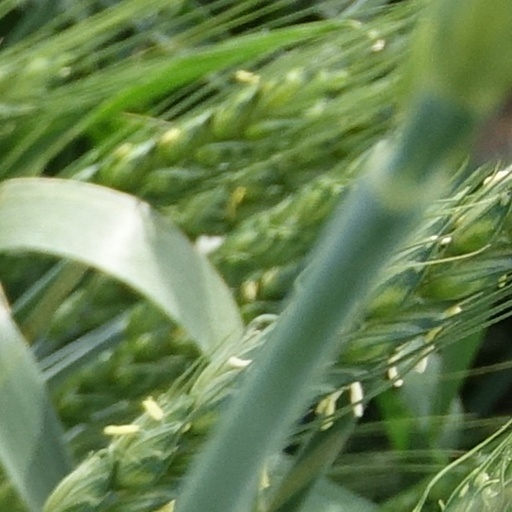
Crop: wheat